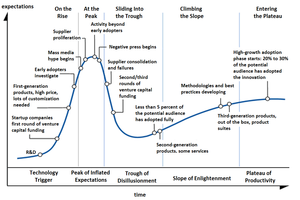
Le « cycle du hype » ou « cycle de la hype » est une traduction littérale de l'anglais hype cycle. Il s'agit essentiellement d'une courbe décrivant l'évolution de l'intérêt pour une nouvelle technologie. Le terme hype cycle désigne une représentation des technologies « à la mode » ou en développement à un instant donné : le nom anglais hype signifie publicité racoleuse, battage publicitaire ou hyper médiatisation. On peut soit mettre en œuvre ce concept pour une technologie donnée, soit établir régulièrement un schéma représentant l'ensemble des technologies émergentes et leur position sur ce cycle.